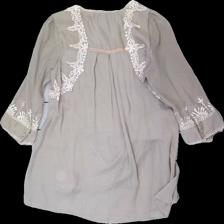
View: back
Type: Blouse
Category: Ladies
Brand: Not in the list
Brand text on label: Denim 24/7
Colors: Pink
Material: 100% Polyester
Pattern: Lace
Cut: Loose
Size: 44
Stains: Major
Damage: stained
Damage location: top center
Price range: <50
Recommended usage: Recycle
Description: Pink blouse with blouse